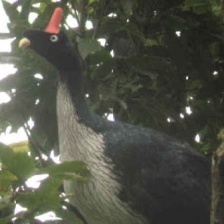
Species: HORNED GUAN
Scientific name: OREOPHASIS DERBIANUS